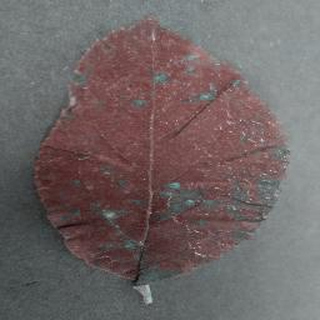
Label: apple_cedar_apple_rust